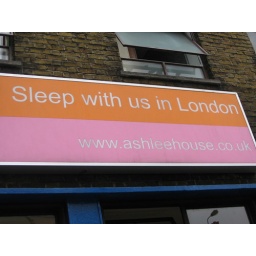
ashlee house hostel located in kings cross